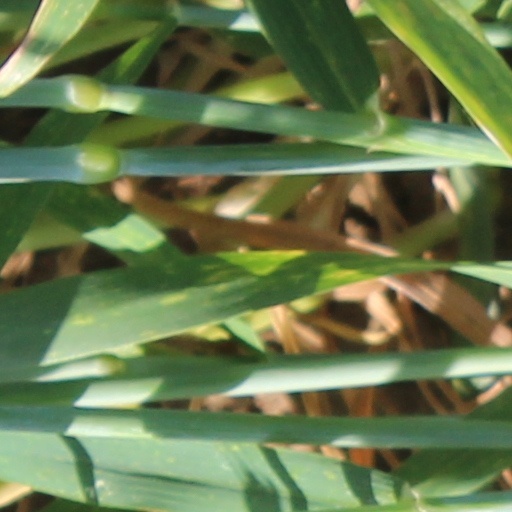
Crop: wheat